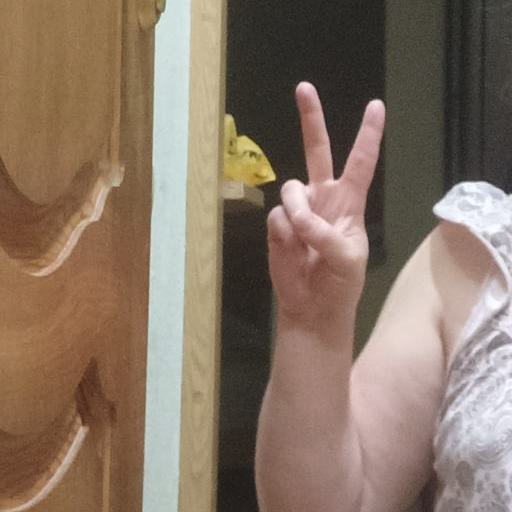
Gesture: peace